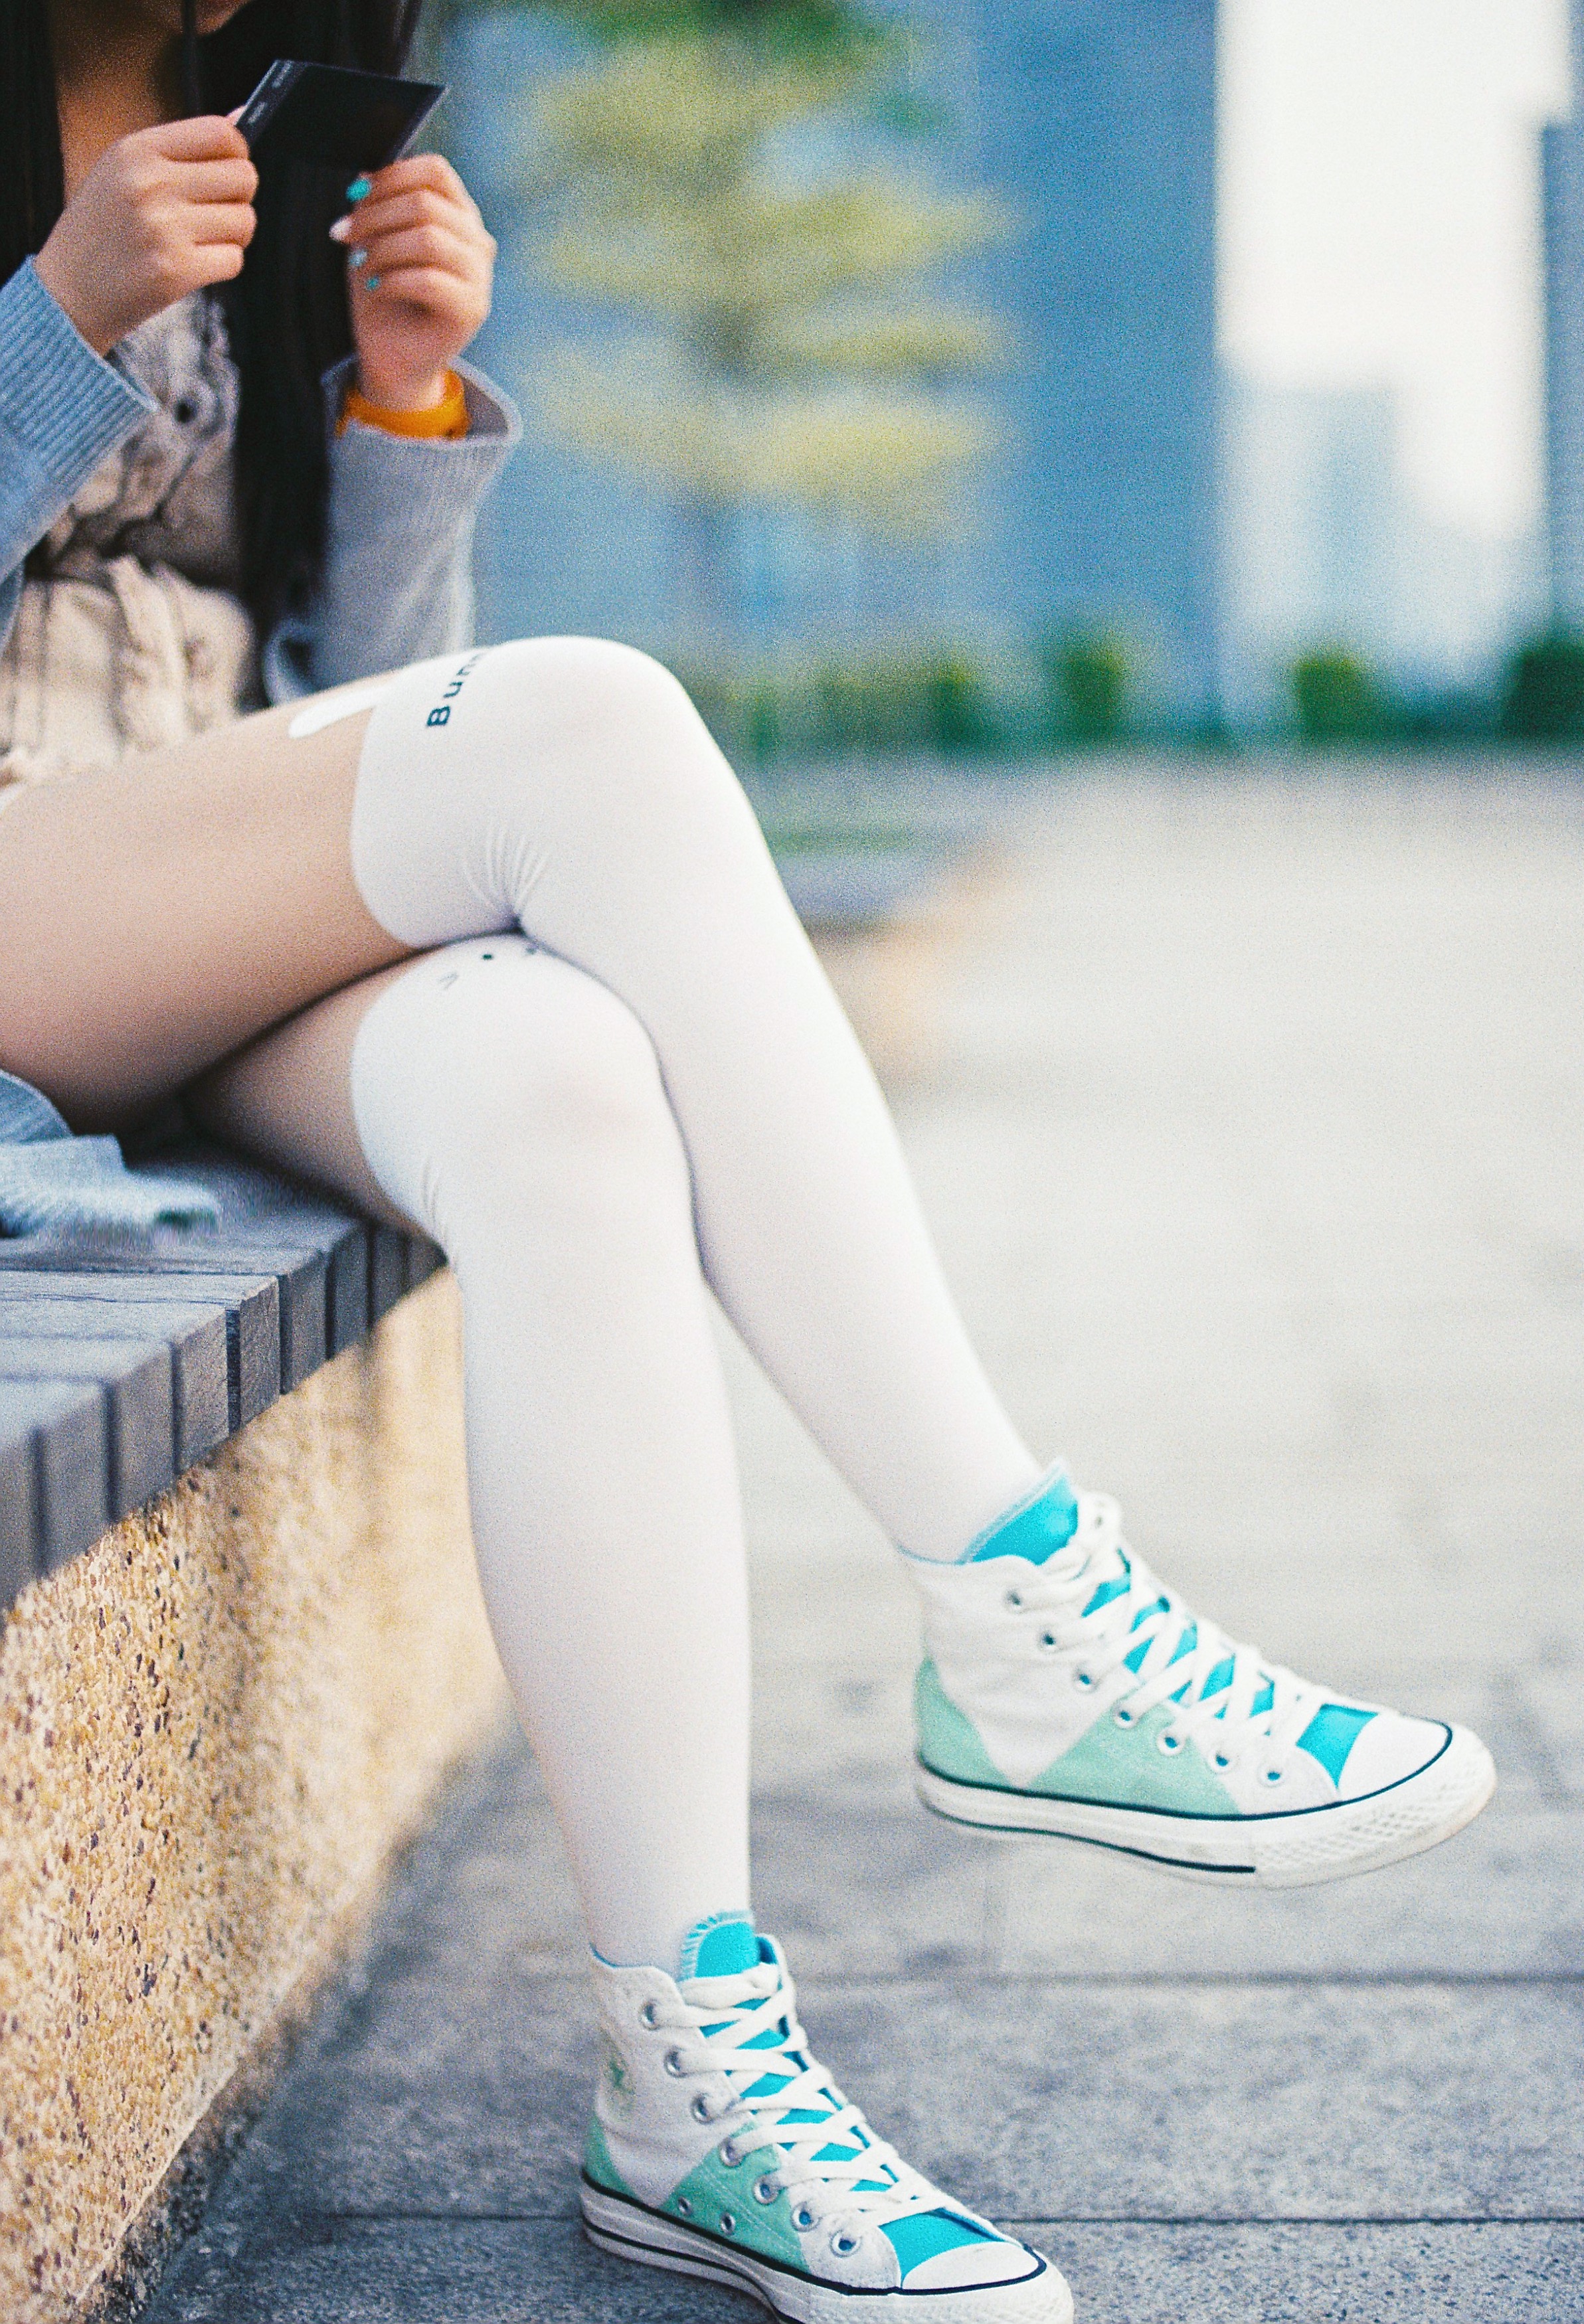
shoe, girl, white, cute, film, slr, fujifilm, leg, model, spring, color, clean, fashion, blue, nikon, clothing, human body, 50mm, dress, legs, sneakers, thigh, converse, footwear, beauty, skirt, socks, tights, kneesocks, pantyhose, knee, longsocks, outfit, clothes, kneehigh, whitetights, simple, pure, c200, f3, photo shoot, human positions